Tora-san's Salad-Day Memorial

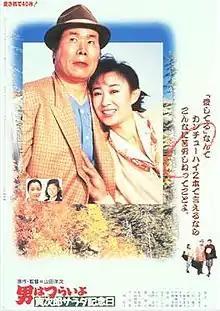
Theatrical poster

is a 1988 Japanese comedy film directed by Yoji Yamada. It stars Kiyoshi Atsumi as Torajirō Kuruma (Tora-san), and Yoshiko Mita as his love interest or "Madonna". "Tora-san's Salad-Day Memorial" is the fortieth entry in the popular, long-running "Otoko wa Tsurai yo" series. The title comes from Machi Tawara poetry collection "Salad Anniversary", on which this movie was based.